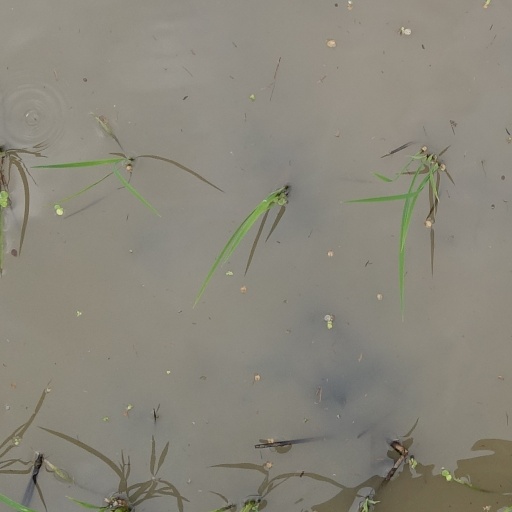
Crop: rice